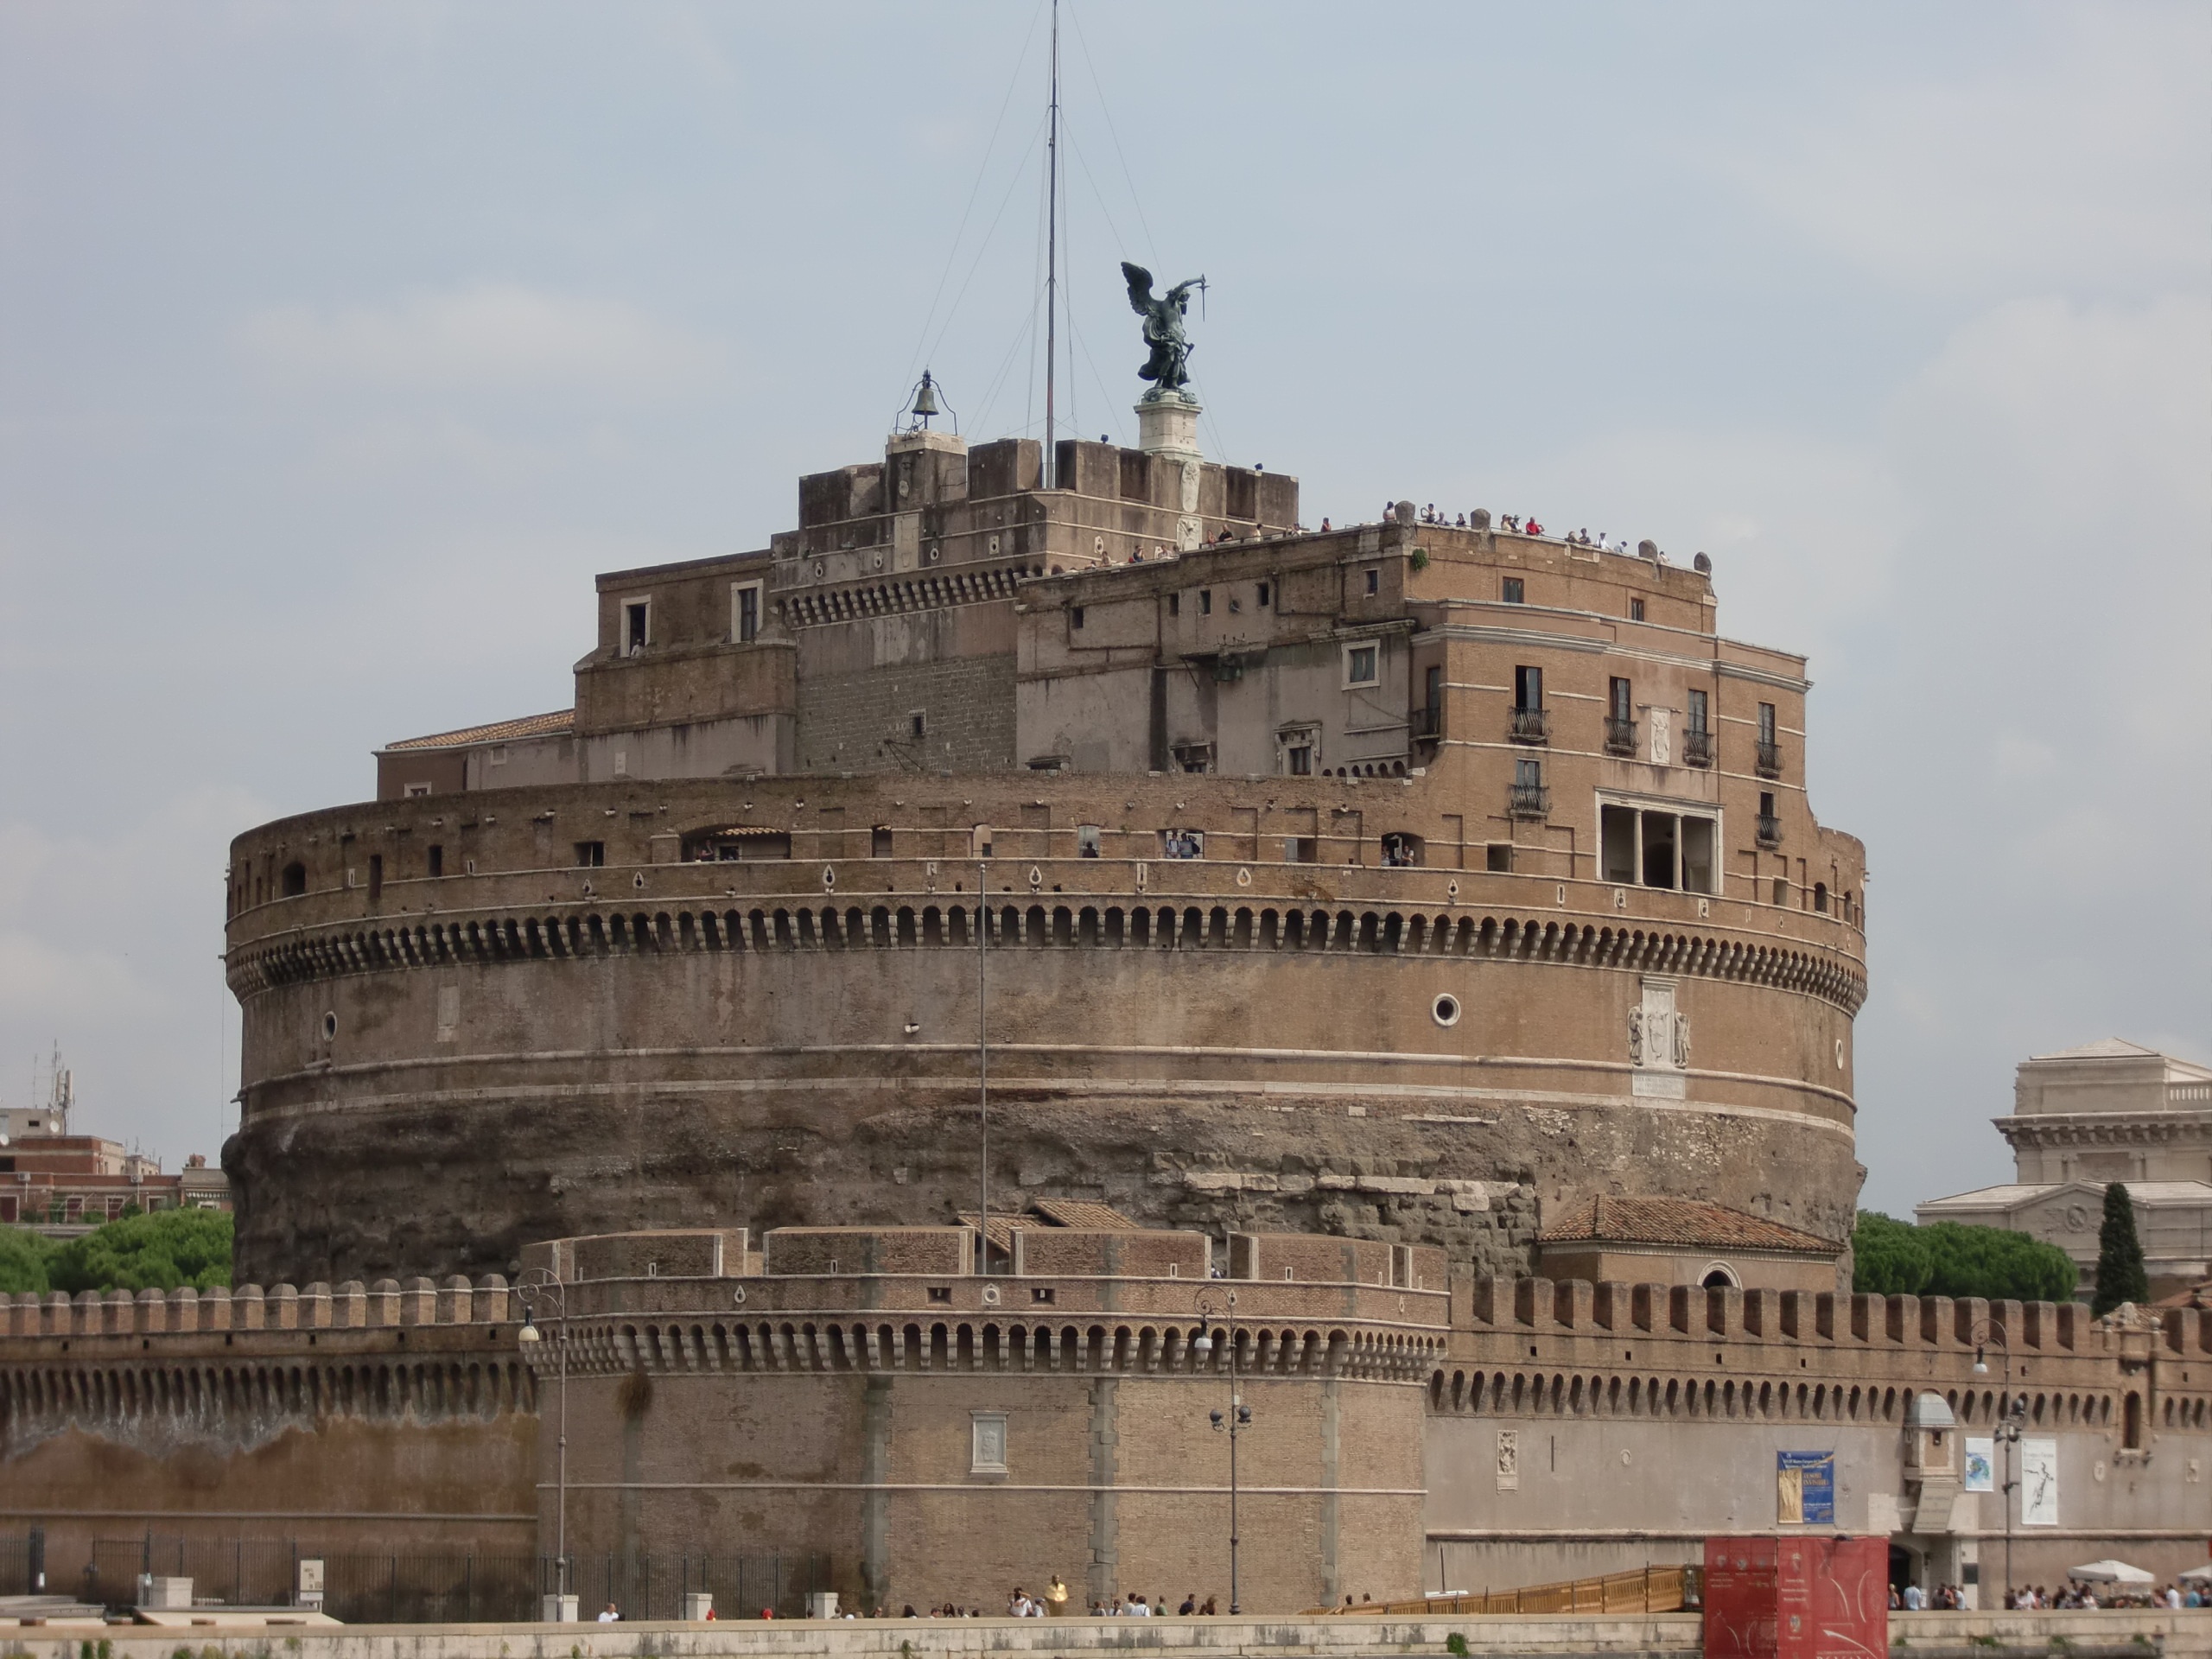
building, palace, monument, landmark, italy, fortification, tourism, rome, temple, romans, castel santangelo, ancient rome, archaeological site, unesco world heritage site, historic site, ancient history, ancient roman architecture